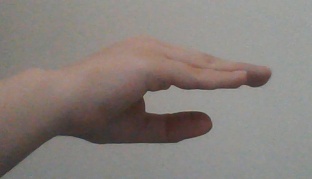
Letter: jeem